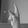
ASL letter: K